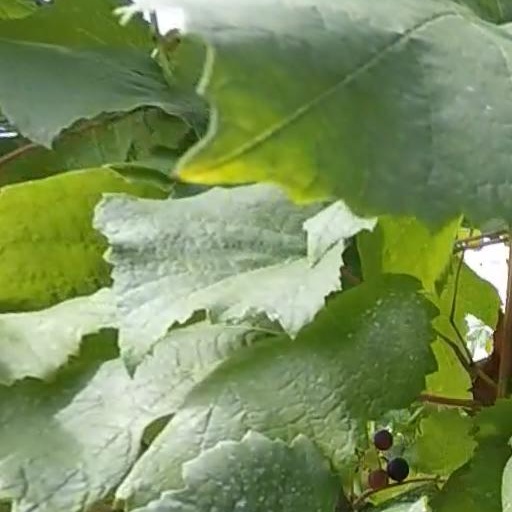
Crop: grape